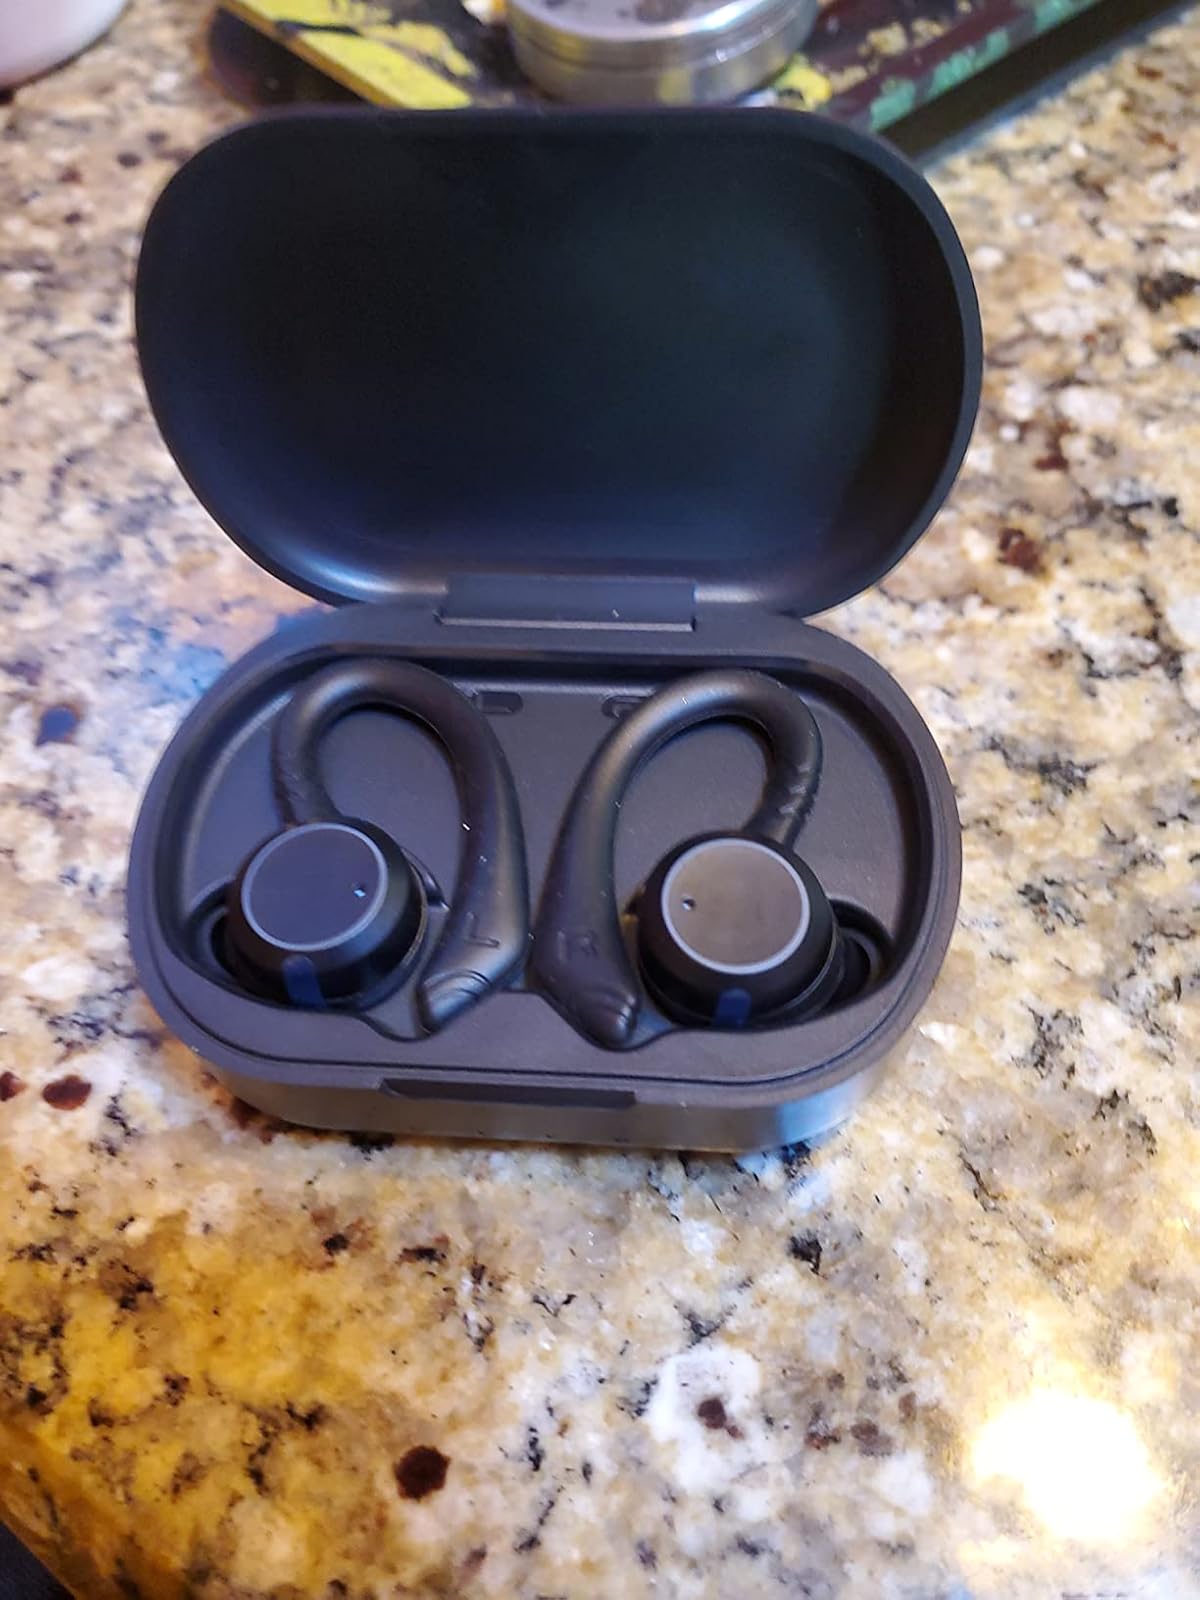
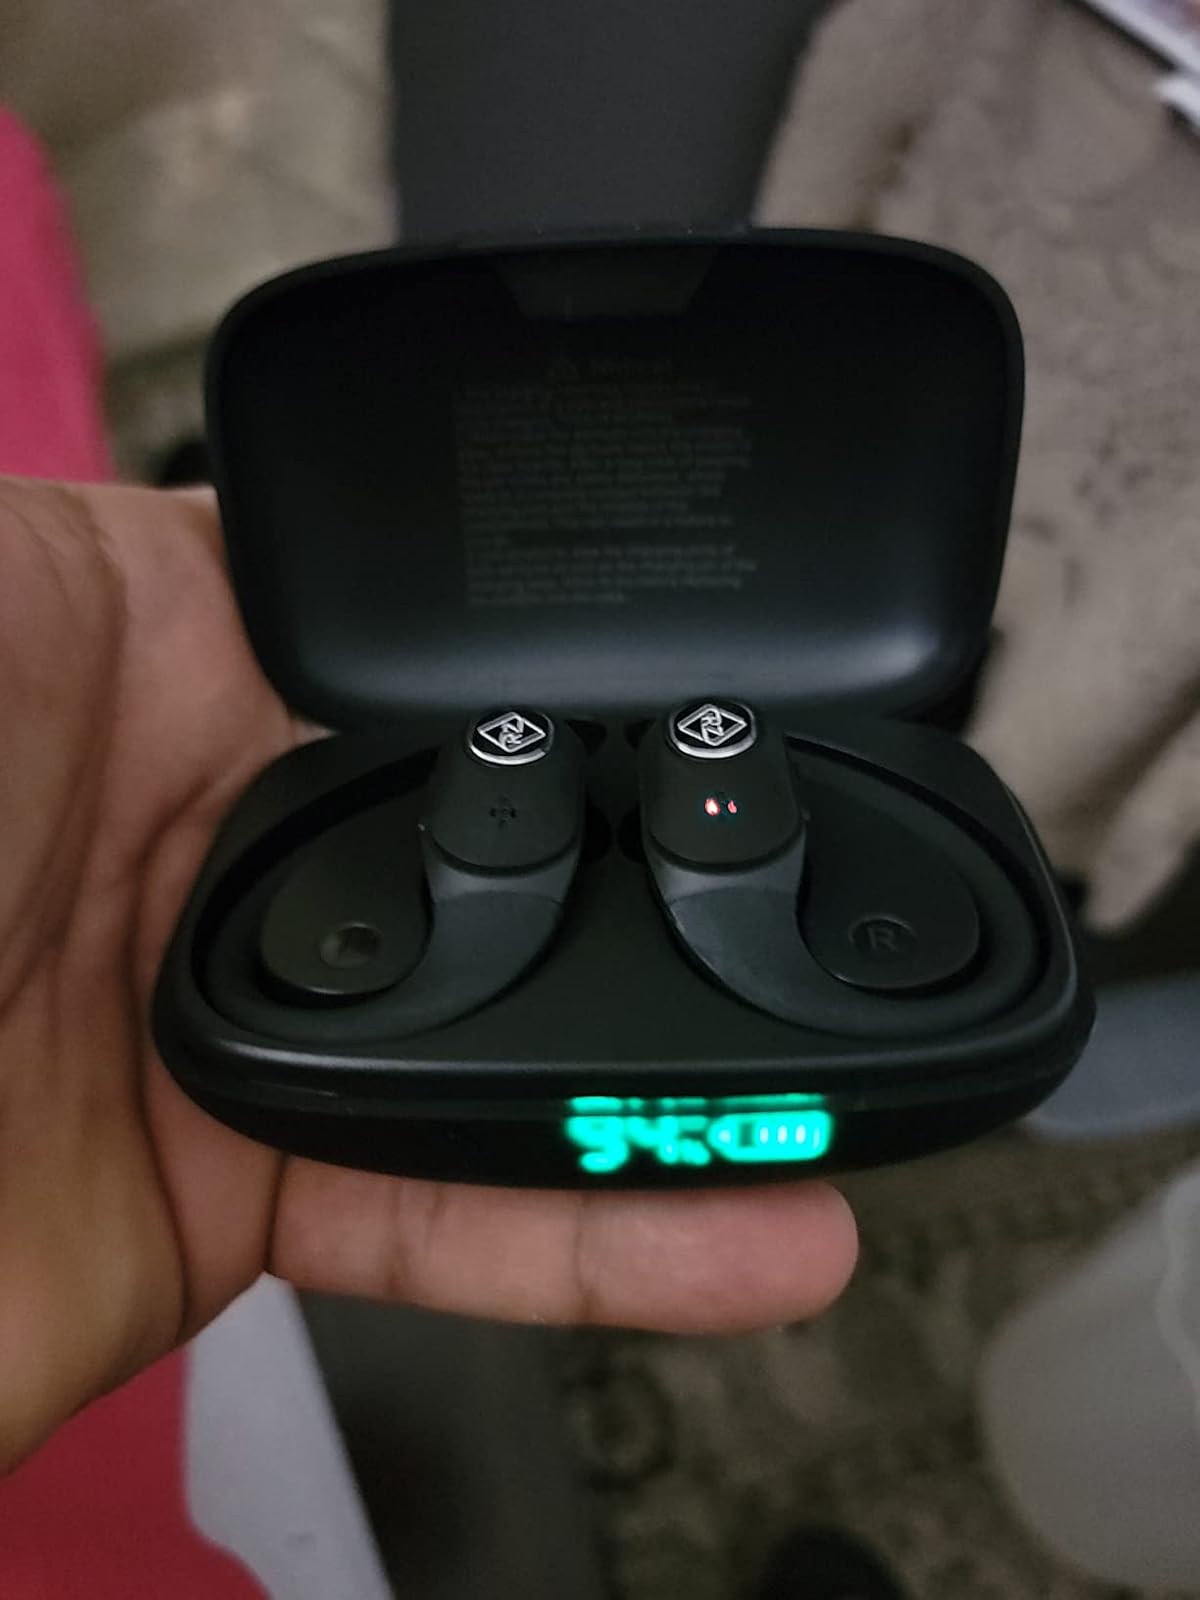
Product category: earbuds
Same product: no